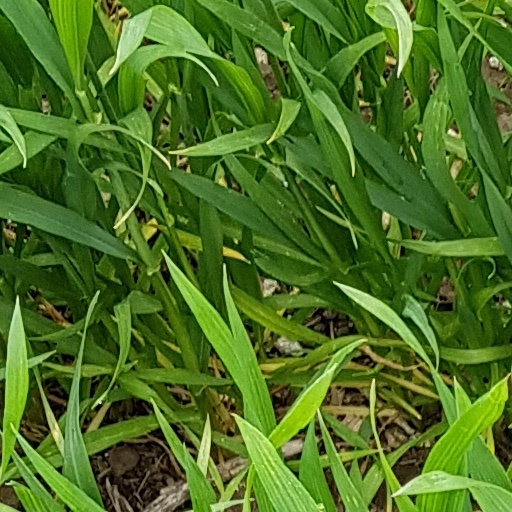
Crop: wheat